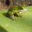
Label: frog